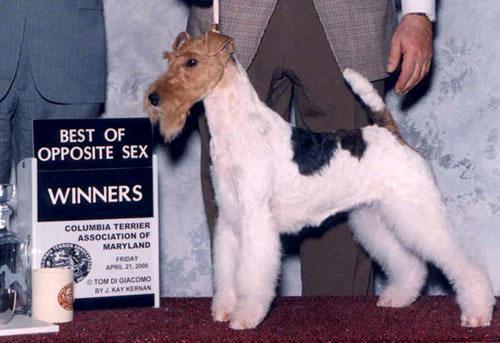
wire-haired_fox_terrier